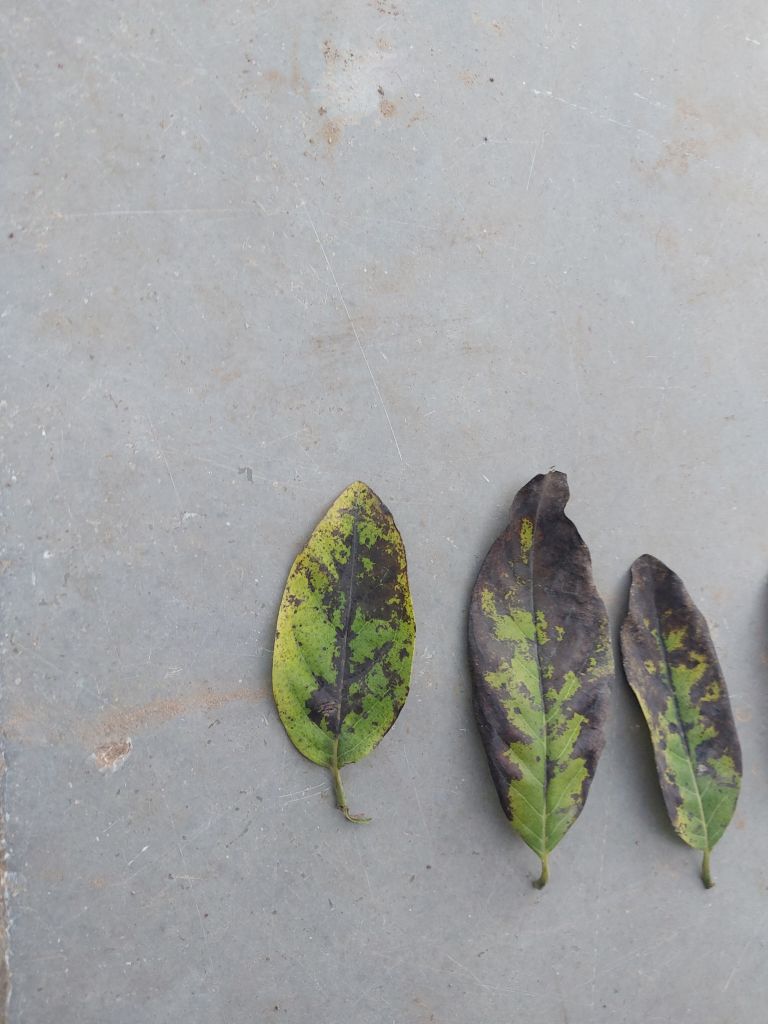
Disease label: Leaf spot on Leaves